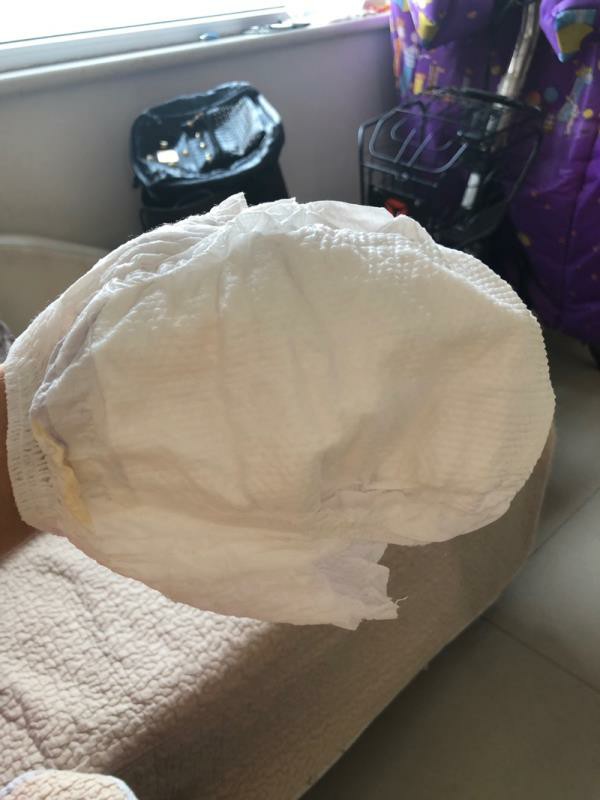
Label: trash